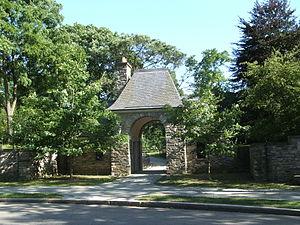
Henry Clay Frick, né à West Overton, dans le comté de Westmoreland en Pennsylvanie, le 19 décembre 1849 et mort à New York, le 2 décembre 1919, est un industriel de l’acier et mécène américain.